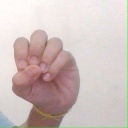
अक्षर: उ